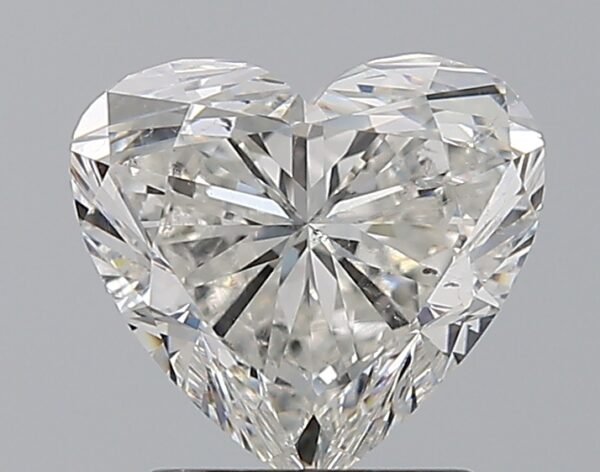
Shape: heart
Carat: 2
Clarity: SI2
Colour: H
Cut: VG
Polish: EX
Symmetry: EX
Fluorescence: N
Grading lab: GIA
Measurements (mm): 7.8 x 8.54 x 4.89